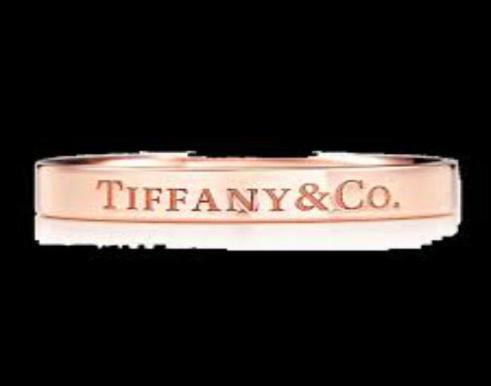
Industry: Clothes